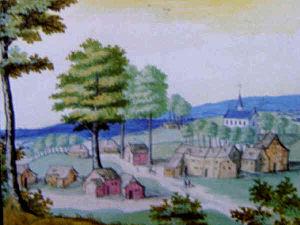
ville de Maubeuge vers 1600 telle que dessinée dans les album de Croy
Maubeuge est une commune française située dans le département du Nord, en région Hauts-de-France. Ses habitants sont appelés les Maubeugeois.